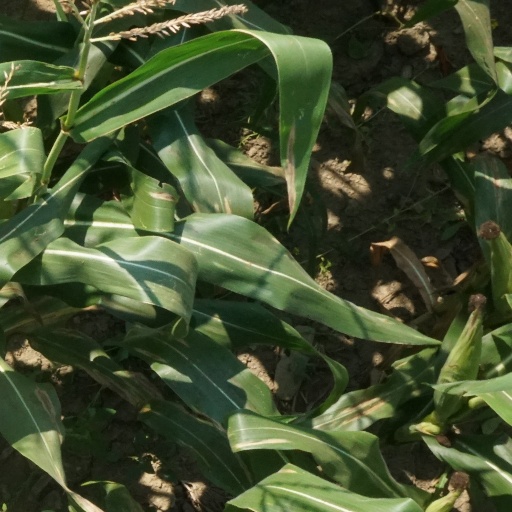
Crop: maize; corn